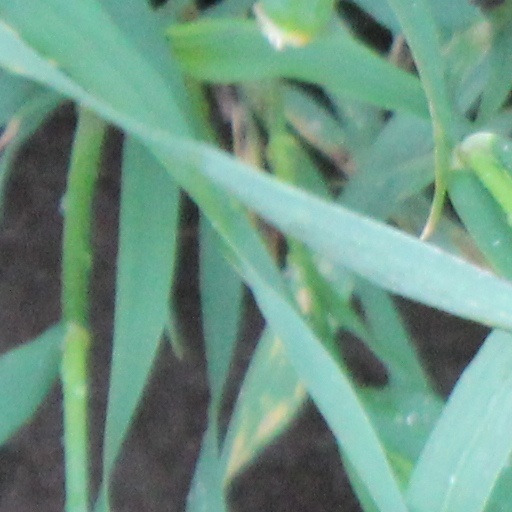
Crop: wheat